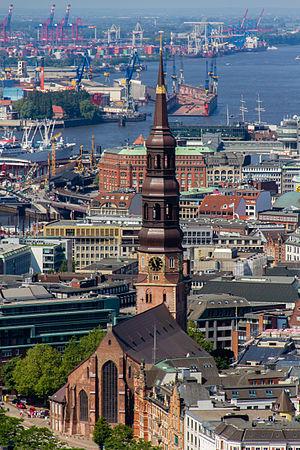
Hambourg /ʔɑ̃.buʁ/, officiellement la ville libre et hanséatique de Hambourg, est une ville et l'un des 16 Länder composant l'Allemagne. Située dans le Nord du pays, près de l'embouchure de l'Elbe et à proximité de la mer du Nord, Hambourg est la deuxième plus grande ville d'Allemagne et le premier port du pays. Elle est également le troisième port d'Europe quant au volume de marchandises échangées, derrière Rotterdam et Anvers.